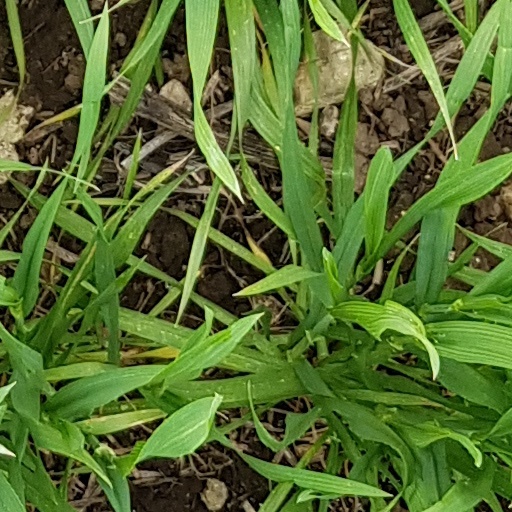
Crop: wheat